Fornalutx

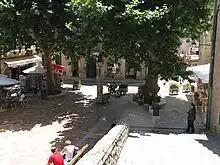
The village centre is Plaça d'Espanya

The architecture of the village is of stone and red roof tiles, with most buildings' windows also having green painted wooden shutters. The stone façades on the majority of these houses have been exposed in recent years by removing the original render to give the buildings a more rustic appearance than was originally the case. Built on different levels, many of the higher streets are pedestrianised and cobbled, with grassy paths leading off into the orchards and farms to the north.